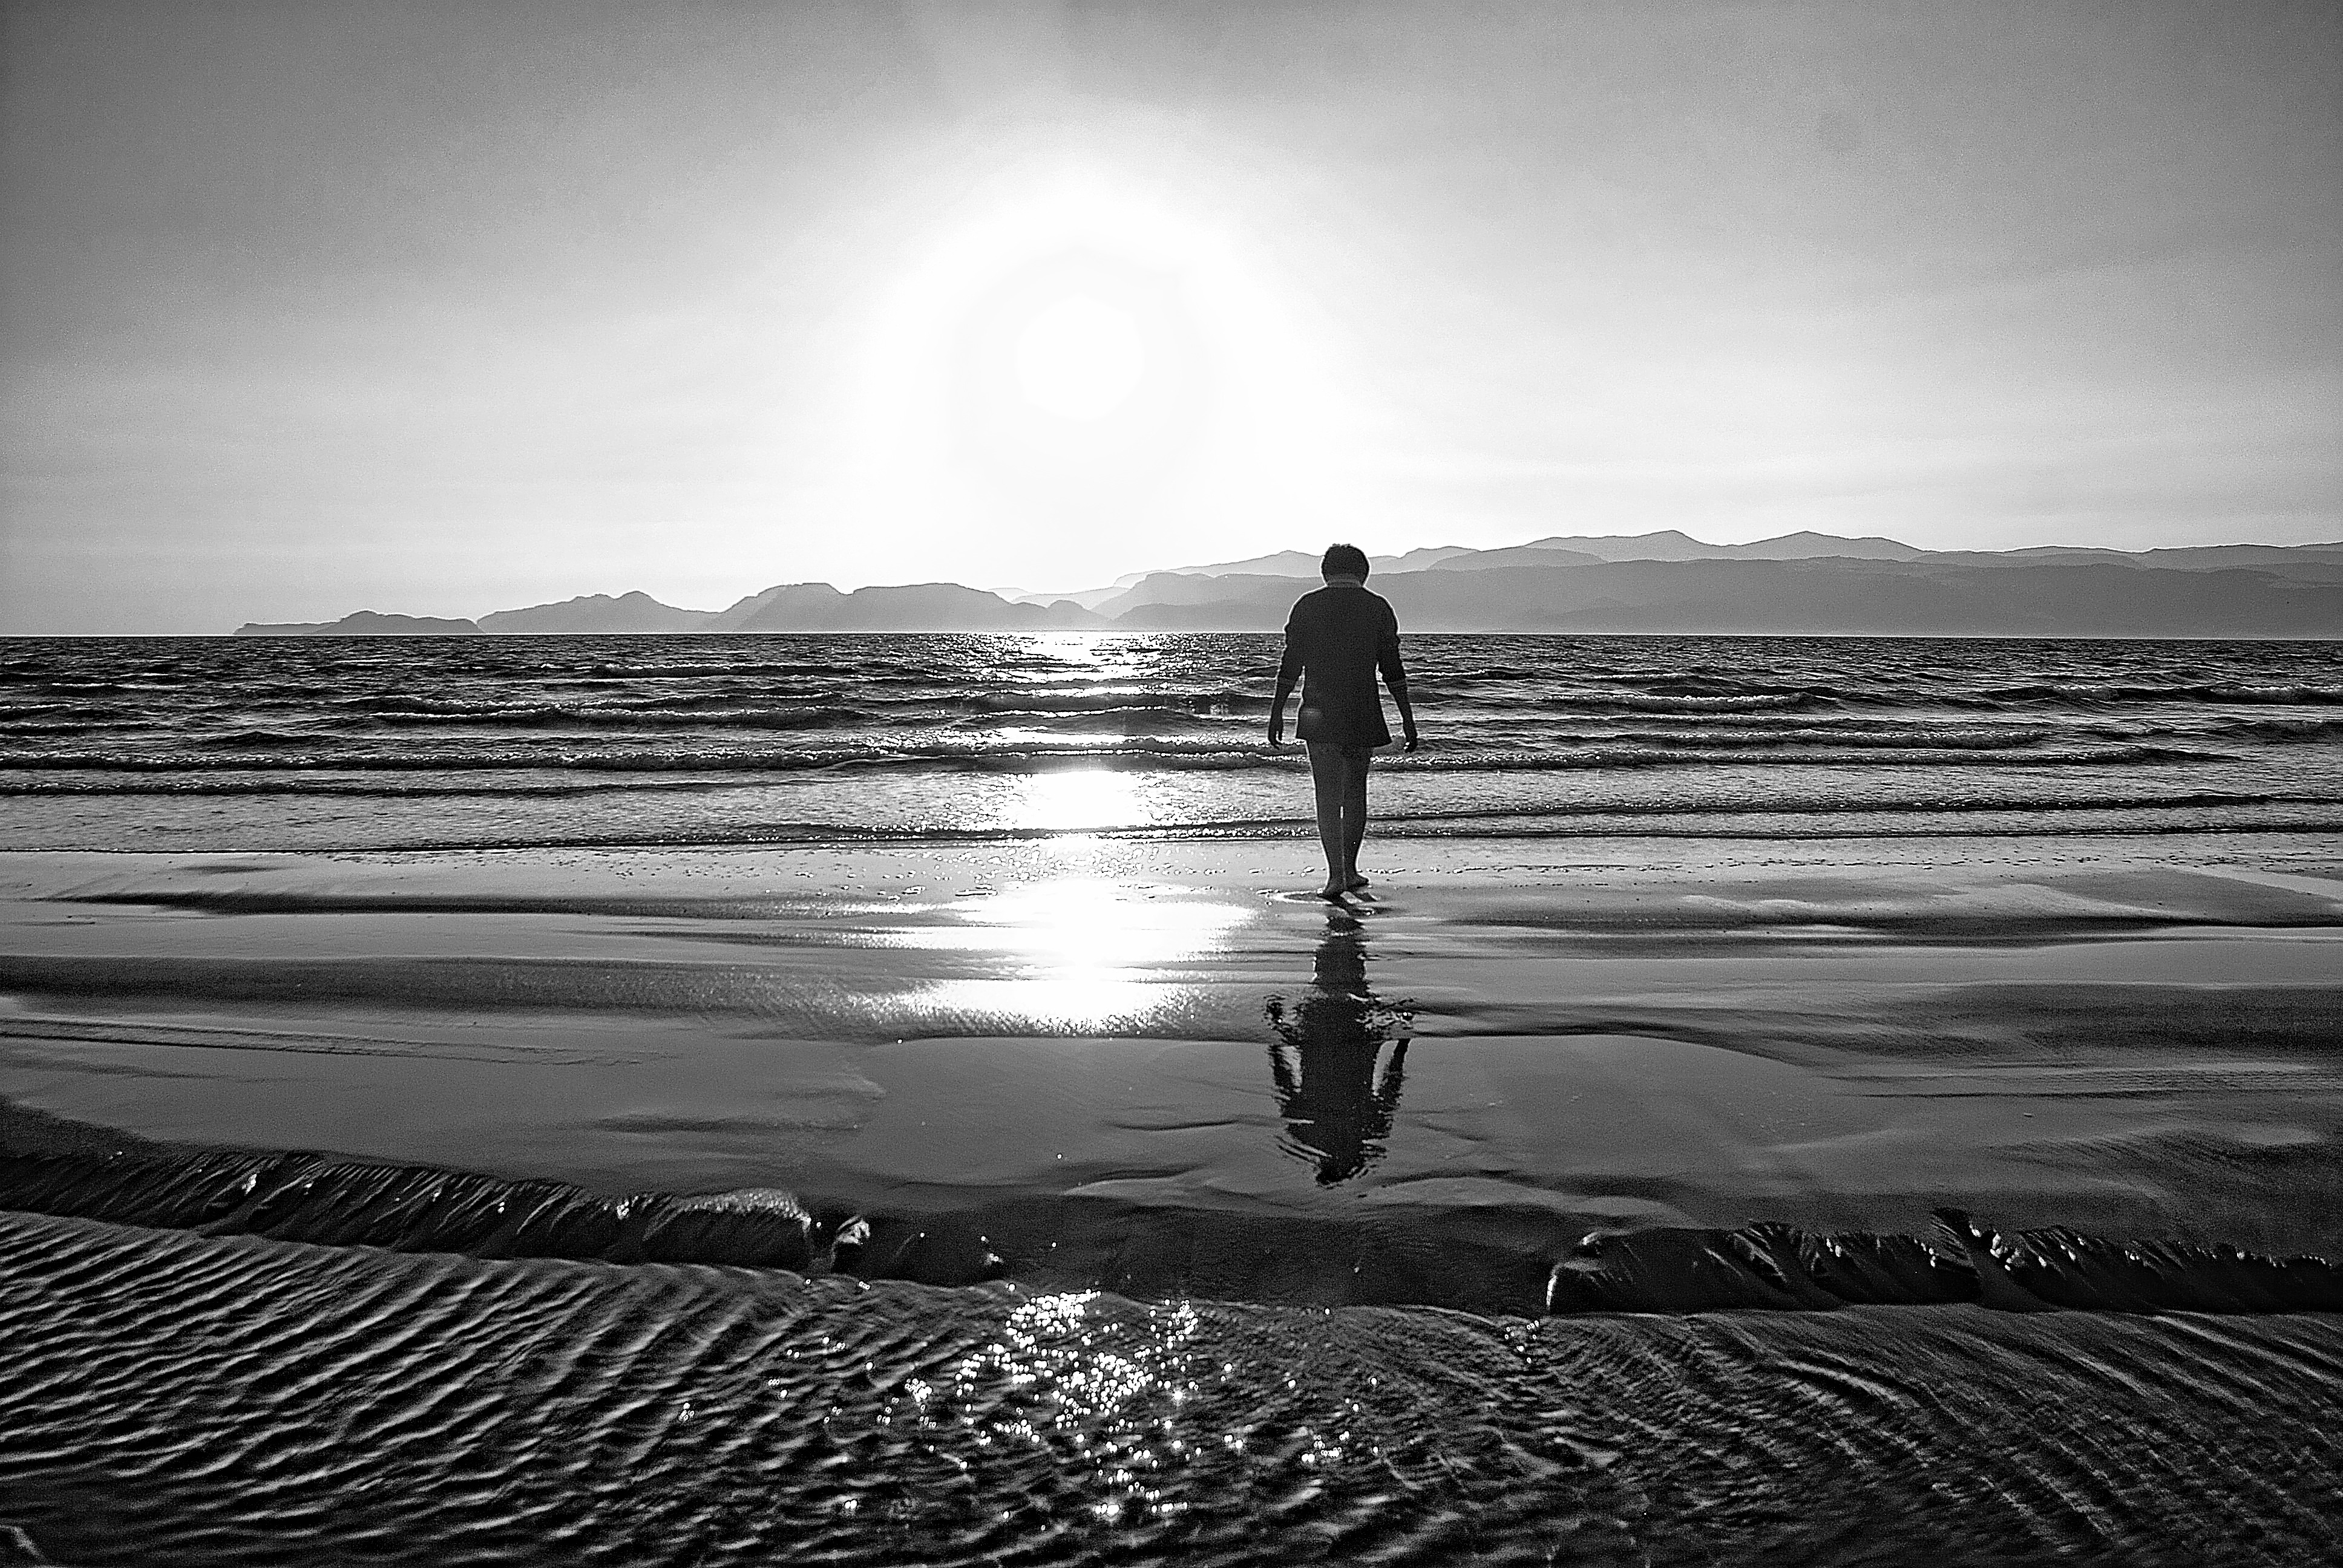
beach, sea, coast, water, sand, ocean, horizon, light, cloud, black and white, sunset, white, photography, sunlight, morning, shore, wave, alone, dusk, walk, reflection, shadow, child, darkness, black, monochrome, lonely, loneliness, photograph, monochrome photography